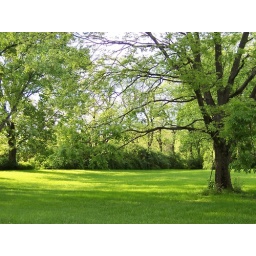
My field in the spring... May, in the evening sun. I edited out the house you could see over the fence.